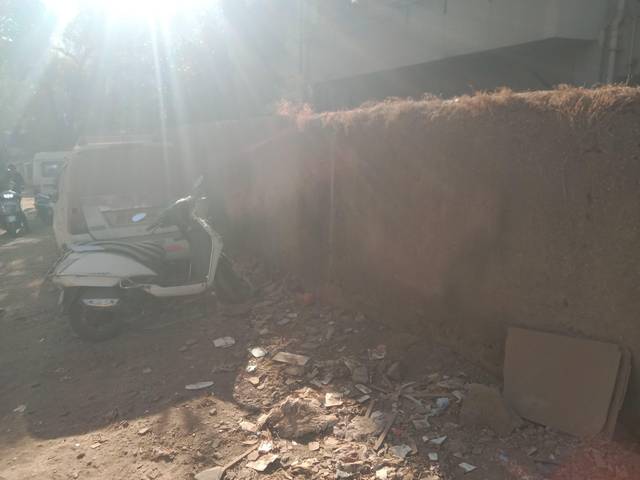
Region: India
Coordinates: 19.095, 72.901